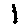
Label: 1